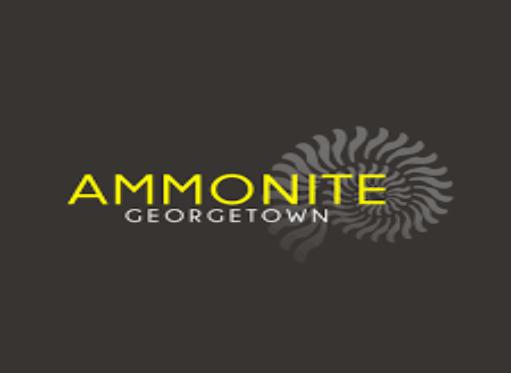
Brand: Ammonite
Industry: Necessities